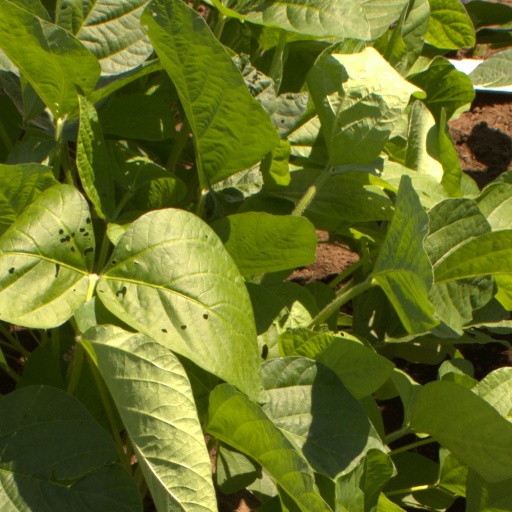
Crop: soybean